Alexander Ovechkin

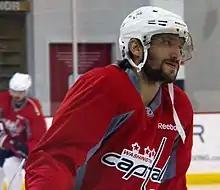
Ovechkin at a Capitals practice in October 2015. During the 2015–16 season, he became the first Russian player to reach the 500-goal plateau in the NHL.

On 7 November 2015, shortly into the 2015–16 season, in the second period of a game against the Toronto Maple Leafs, Ovechkin scored his eighth goal of the season to tie Sergei Fedorov's tally for the most goals among Russian born players, with 483. On 19 November, Ovechkin scored his ninth goal of the season against goaltender Kari Lehtonen in a 3–2 loss to the Dallas Stars; that goal broke Fedorov's record. On 10 January 2016, Ovechkin scored his 500th and 501st goals in a 7–1 victory over the Ottawa Senators against goaltender Andrew Hammond, becoming the 43rd player to reach the 500-goal plateau, and the fifth-fastest player to do so in his 801st game, as well as the first Russian. On 9 April, in the 2015–16 season finale against the St. Louis Blues, Ovechkin scored his 50th goal of the season and became the third player in NHL history to have seven or more 50-goal seasons. During the 2015–16 season, Ovechkin, for the first time in his career, did not lead the Washington Capitals in points, although he still led the team in goals and the entire league with 50 for his sixth Rocket Richard Trophy, and finished second on the team in points with 71, behind fellow countryman Evgeny Kuznetsov, who finished with 77. The Capitals would win the Presidents' Trophy as the regular season champions. Ovechkin was named a finalist for the Mark Messier Leadership Award for his contributions both on and off the ice during the regular season, which was eventually awarded to Nashville Predators defenceman and captain Shea Weber. After defeating the Philadelphia Flyers in six games in the first round of the 2016 playoffs, the Capitals lost their second-round series to the Pittsburgh Penguins in game six after a 4–3 overtime defeat.